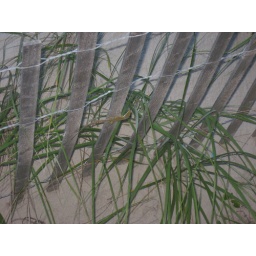
One of the cute little lizards that colonizes the sand dunes around our cabin